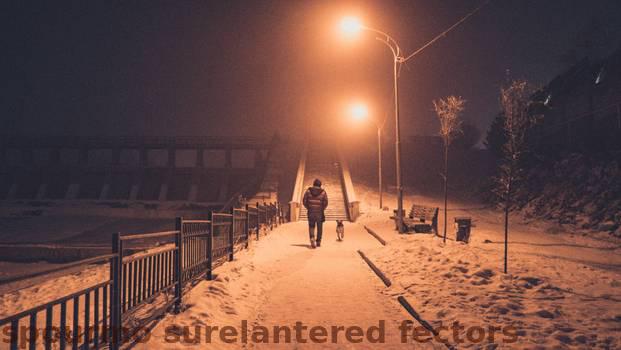
Label: Watermark